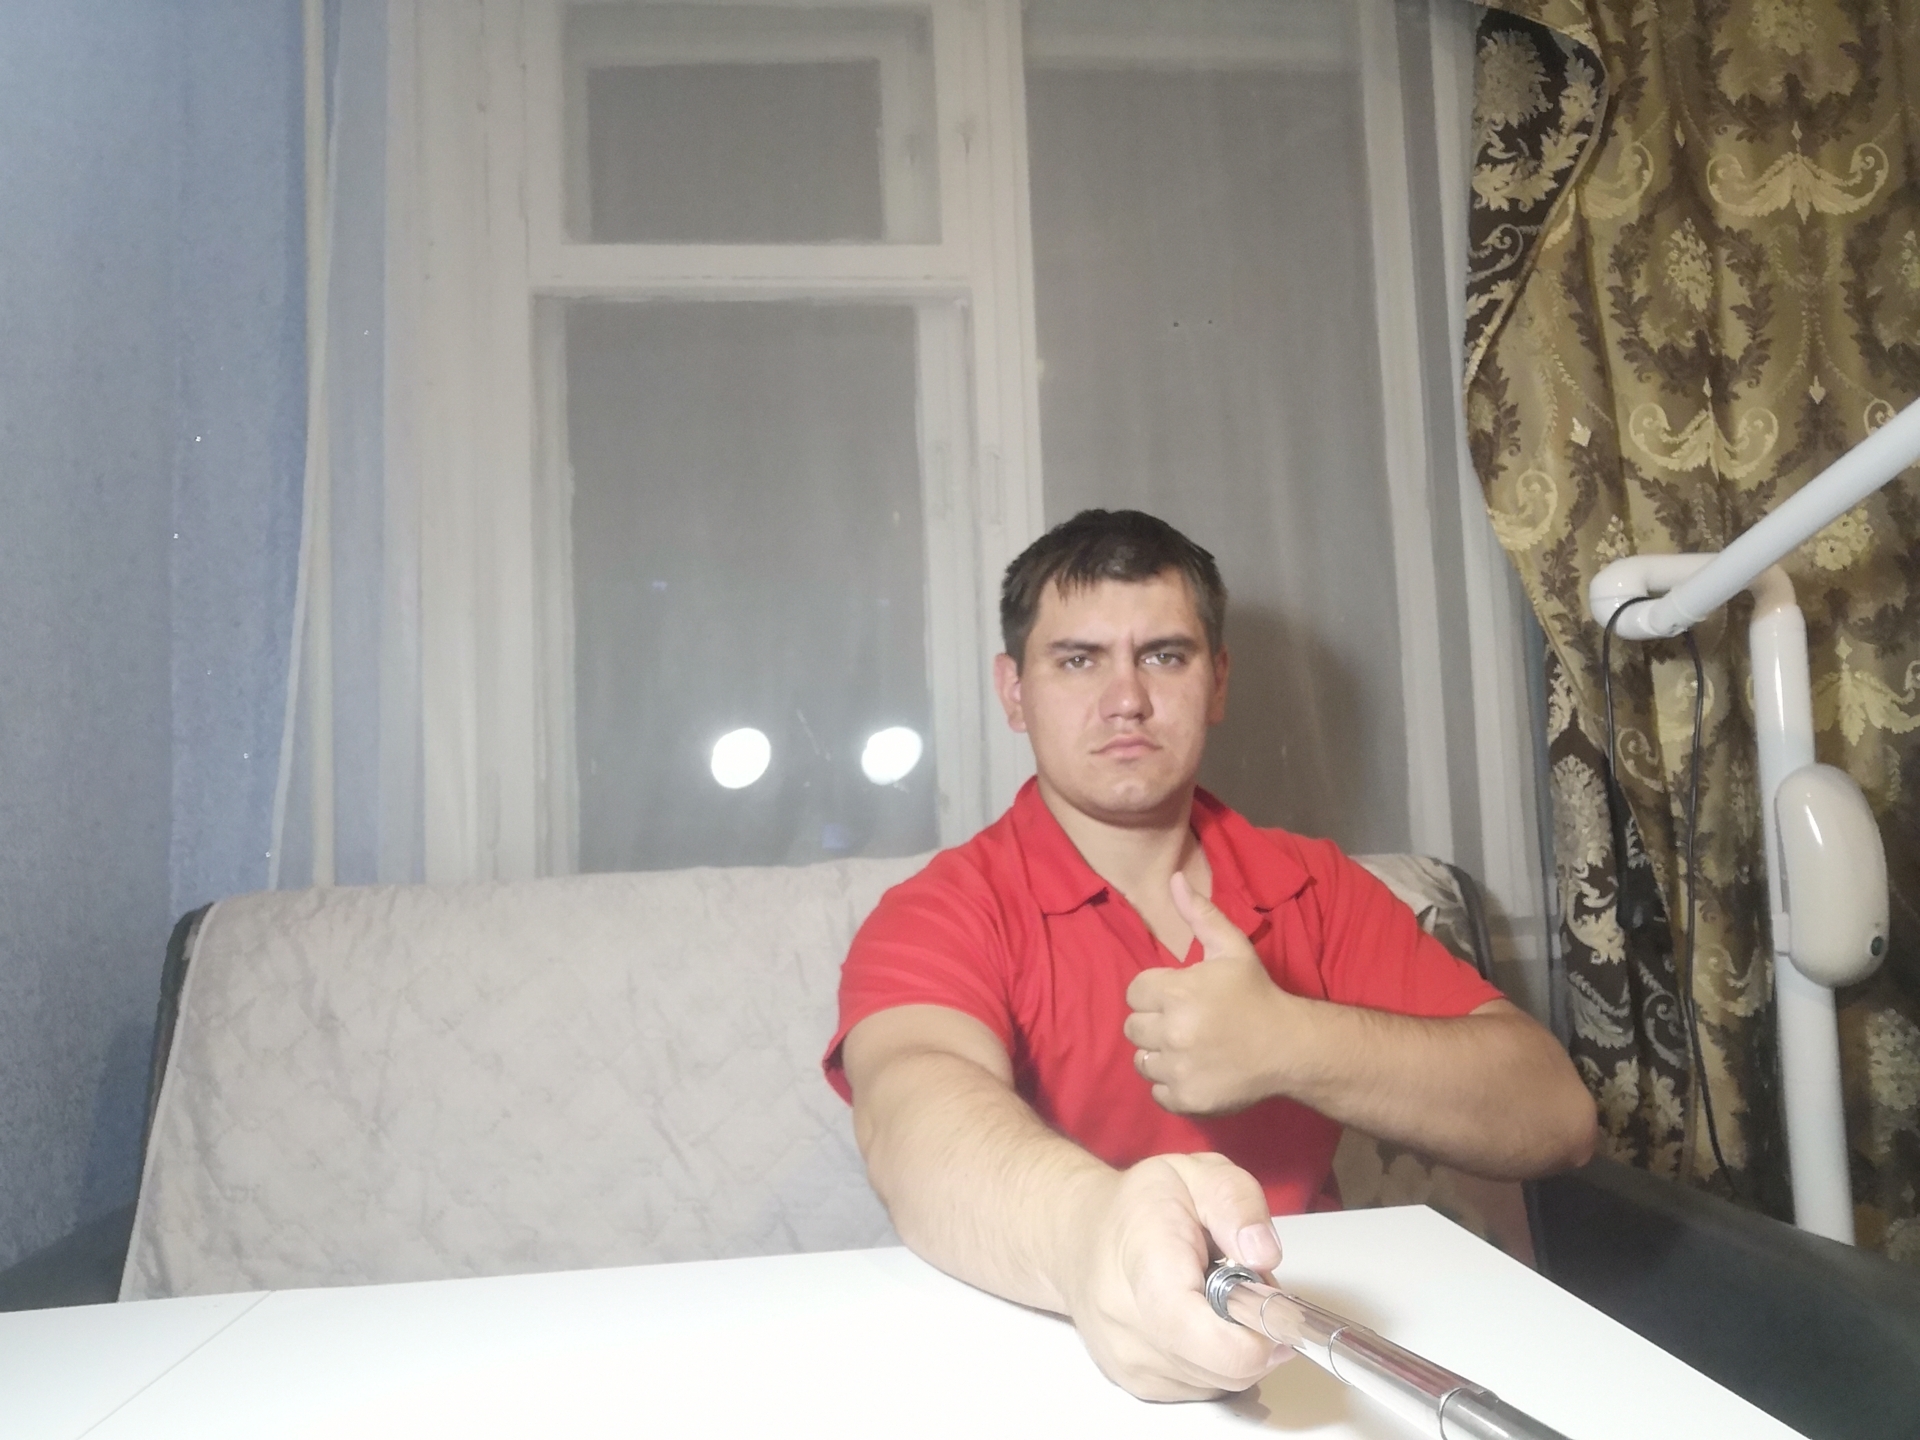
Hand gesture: like